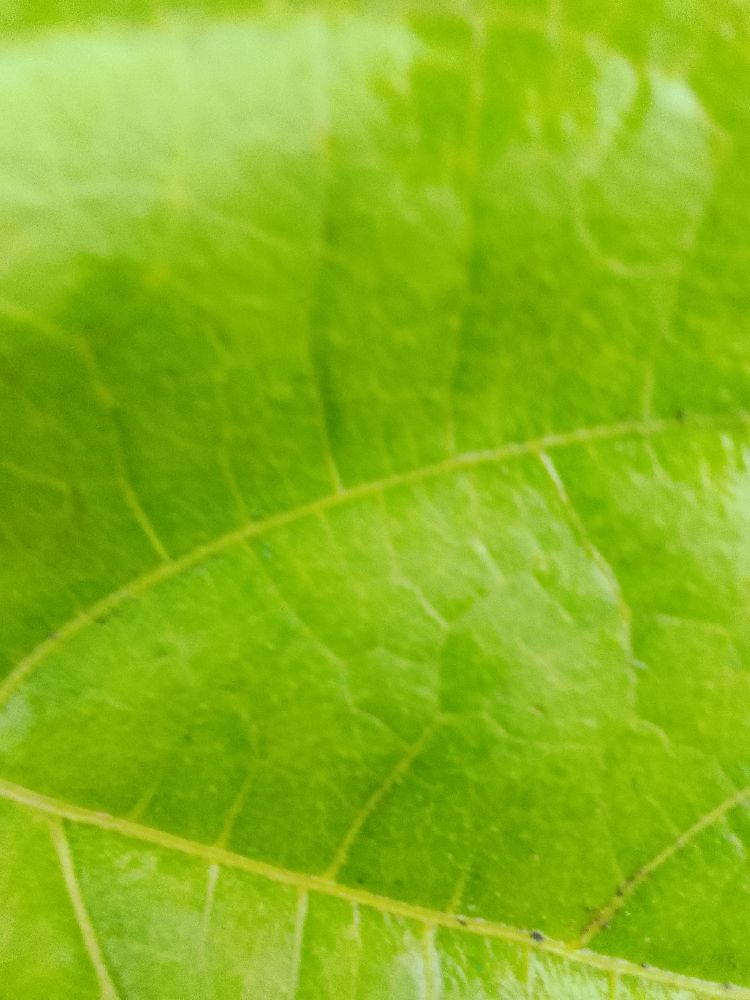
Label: healthy